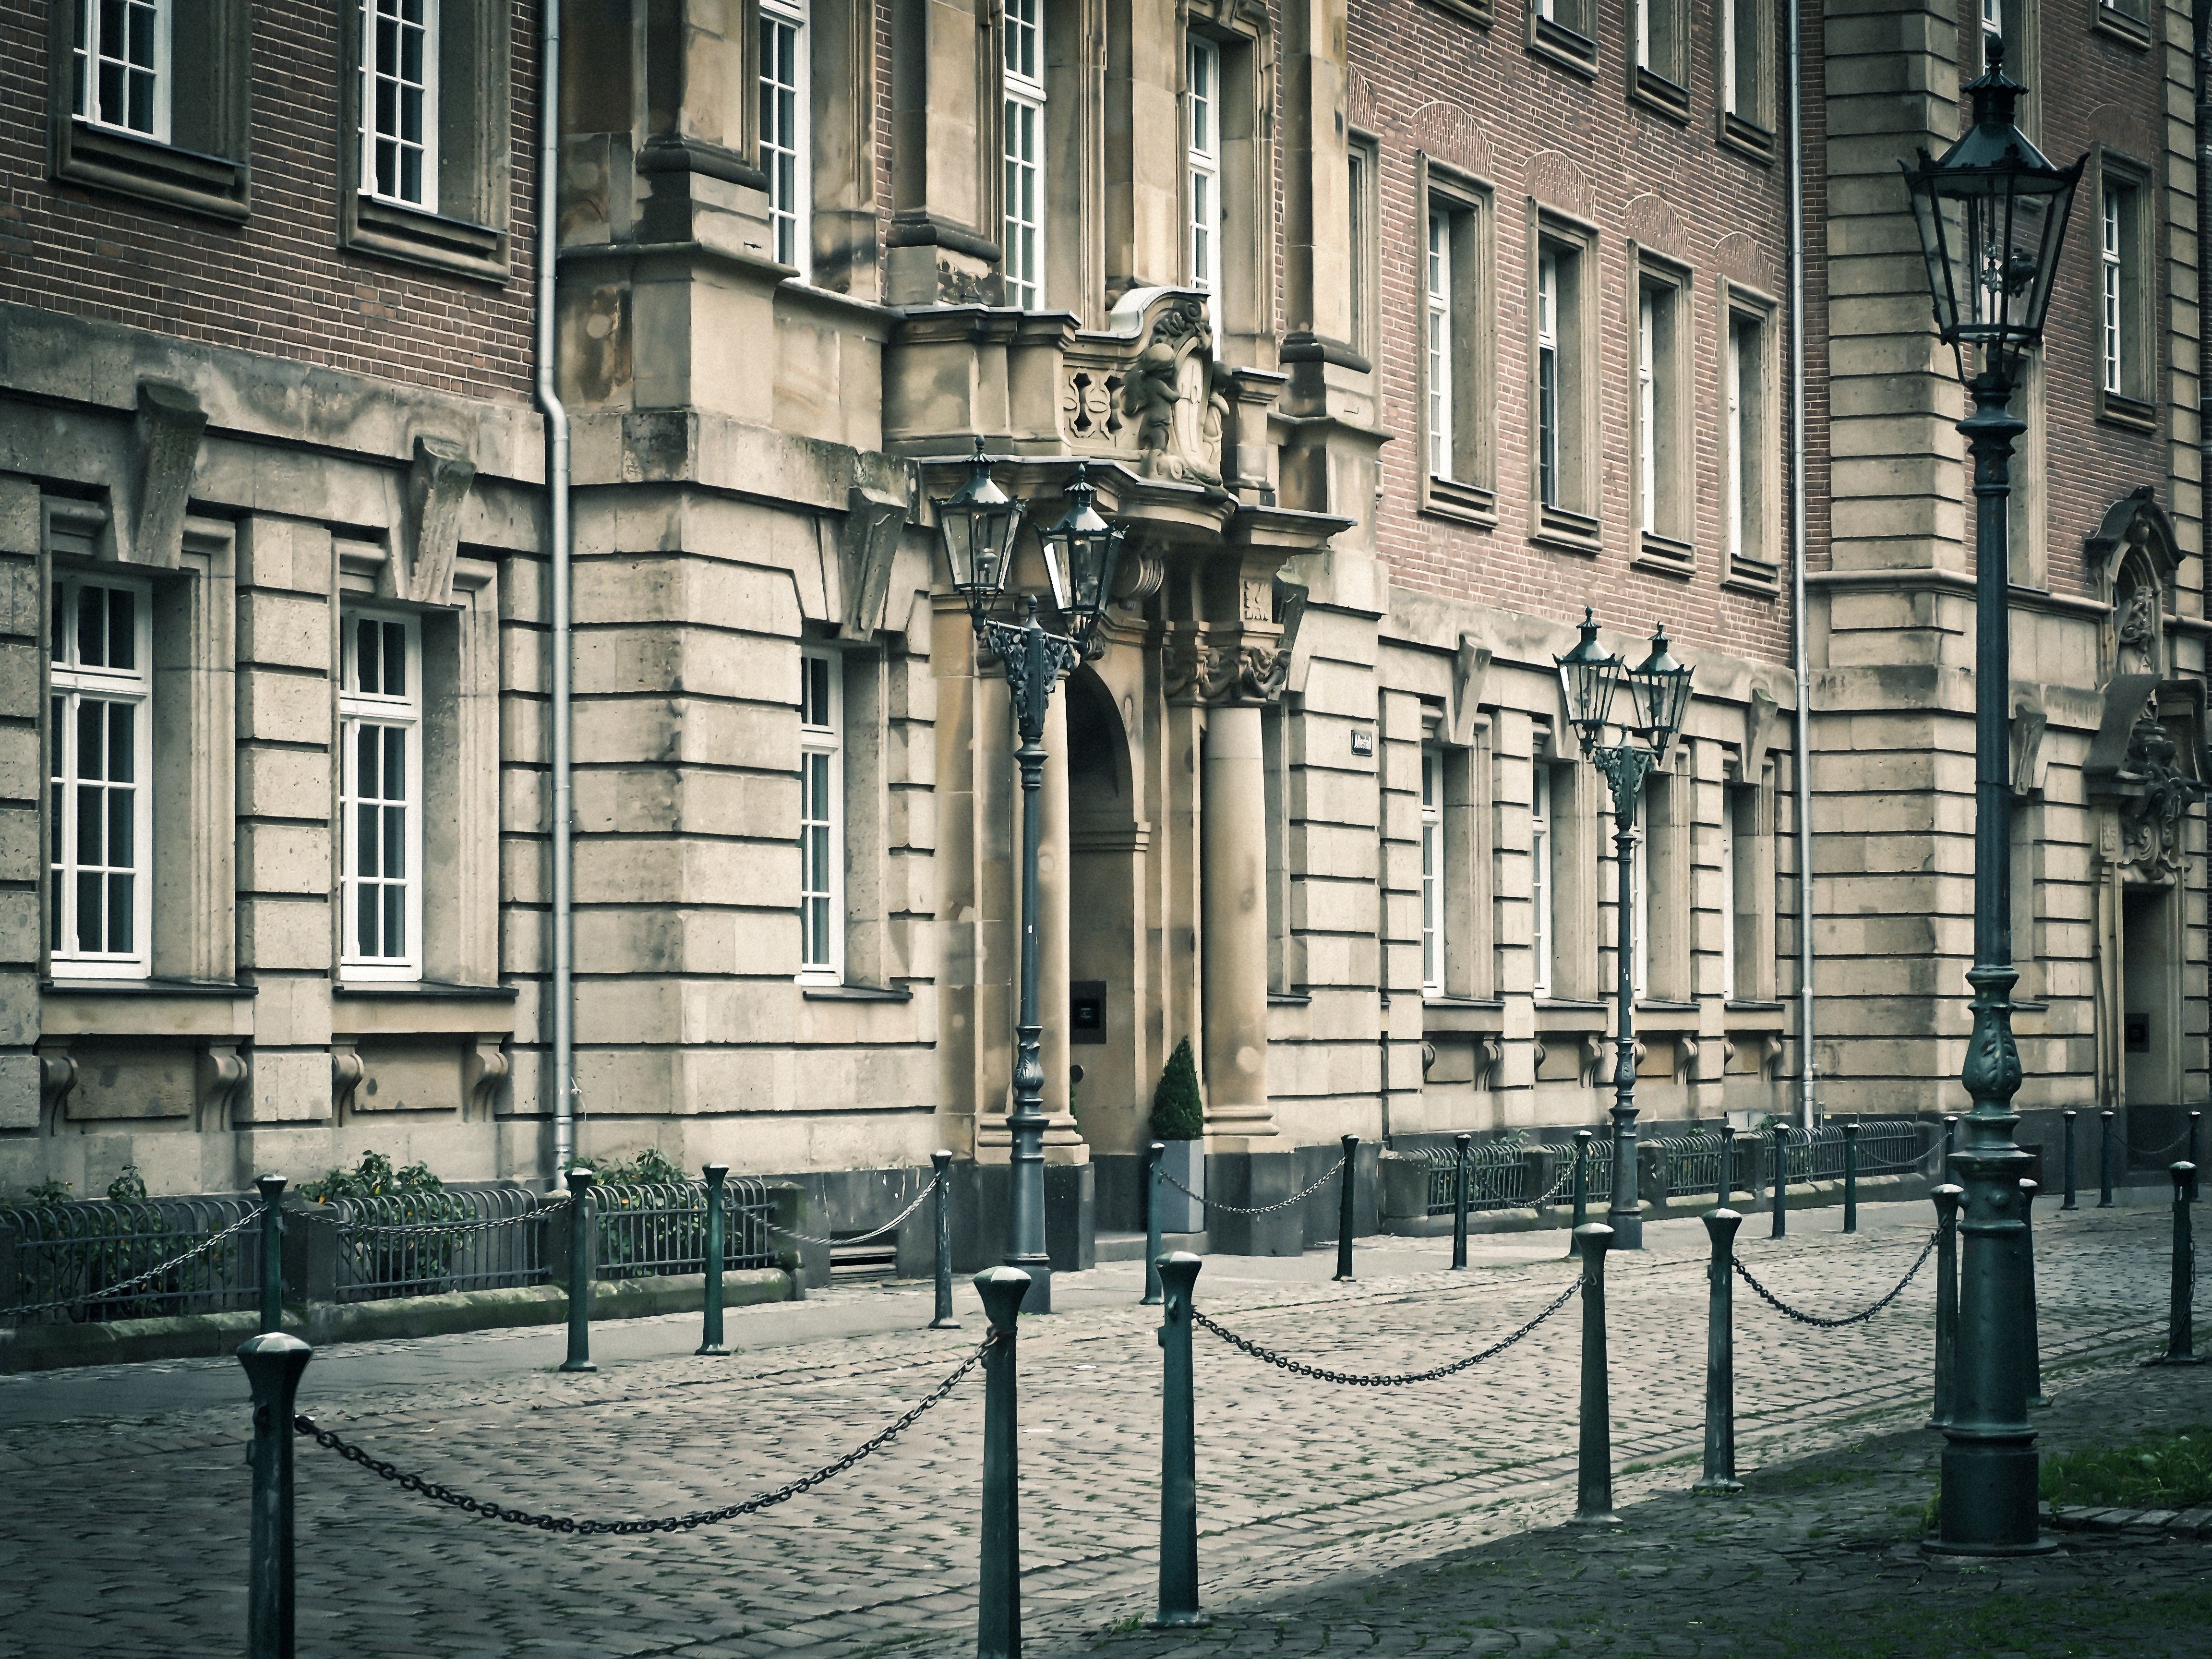
architecture, road, street, town, building, old, city, urban, cityscape, downtown, facade, places of interest, old town, infrastructure, historically, cobblestones, neighbourhood, dusseldorf, urban area, old roads, cobblestone street, historic street, human settlement